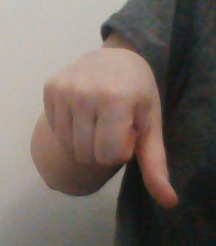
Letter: waw